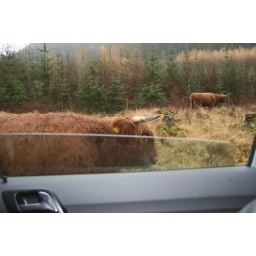
A highland cow beside the car on our trip to the glen.